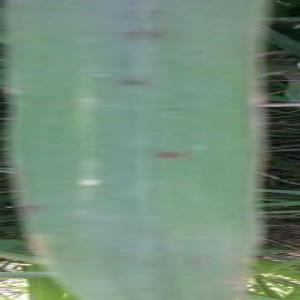
Disease: Brownspot